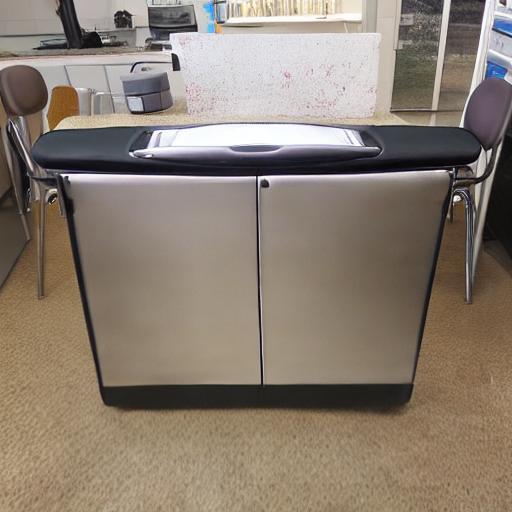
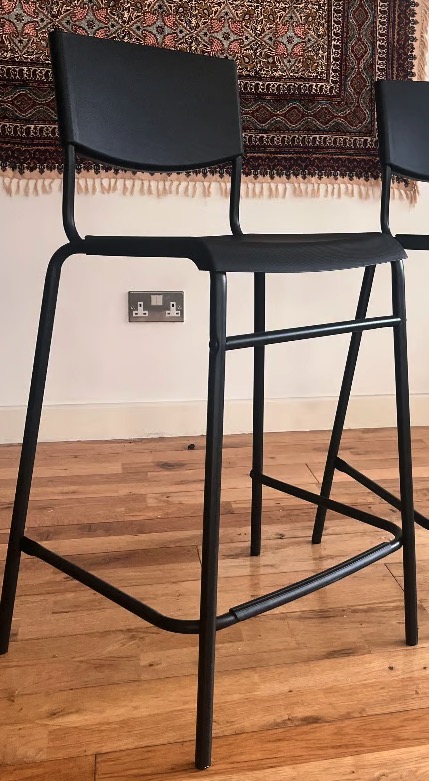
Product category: stool
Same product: no